Sky position (RA, Dec in degrees): 129.971, 29.206
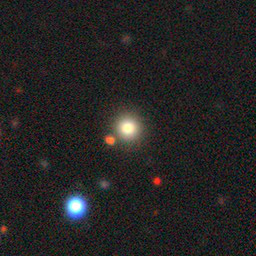
Galaxy morphology: Round Smooth Galaxies